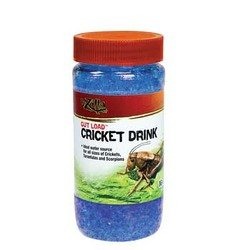
Item Name: Zil Cricket Drink 16oz
Value: 16.0
Unit: Ounce

Price: 3.49